Abby Kelley Foster

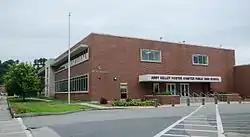
Abby Kelley Foster Charter Public School

Following the financial Panic of 1837, Kelley took charge of fundraising for the Lynn Female Society. She donated a generous portion of her own money to the American Anti-Slavery Society. With the encouragement of Angelina Grimke, Abby served as the Lynn Female Society's first delegate to the national convention of the Anti-Slavery Society in New York. There she spoke out about fundraising and participated in drafting the Society's declaration for abolition. After the convention, Kelley became even more engaged in the Anti-Slavery Society, for which she distributed petitions, raised funds, and participated in conferences to raise public awareness.